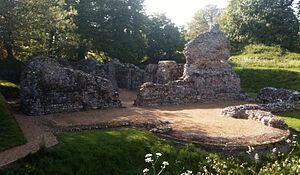
Henri le Despenser est un prélat anglais du XIVᵉ siècle. Il est évêque de Norwich à partir de 1370 et acquiert une certaine renommée en mettant fin à la Révolte des paysans en East Anglie en 1381. Despenser est en effet celui qui commande les troupes royales lors de la bataille de North Walsham à l'été 1381, affrontement qui scelle l'écrasement de la rébellion.